George Nares

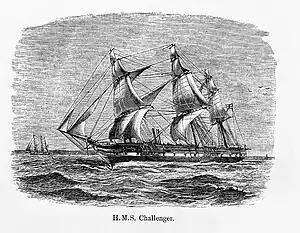
HMS "Challenger"

His next ship was the aging 4-gun wooden paddle sloop , which he commanded from 1865. Although he had served in the steam-assisted "Conqueror" over ten years previously, this was his first paddle steamer, and in a further departure, she was employed in surveying duties on the east coast of Australia. His duties involved keeping the communications between Sydney and Cape York Peninsula in the furthest north point of Queensland open. On the long journeys between he conducted surveys of the Great Barrier Reef.